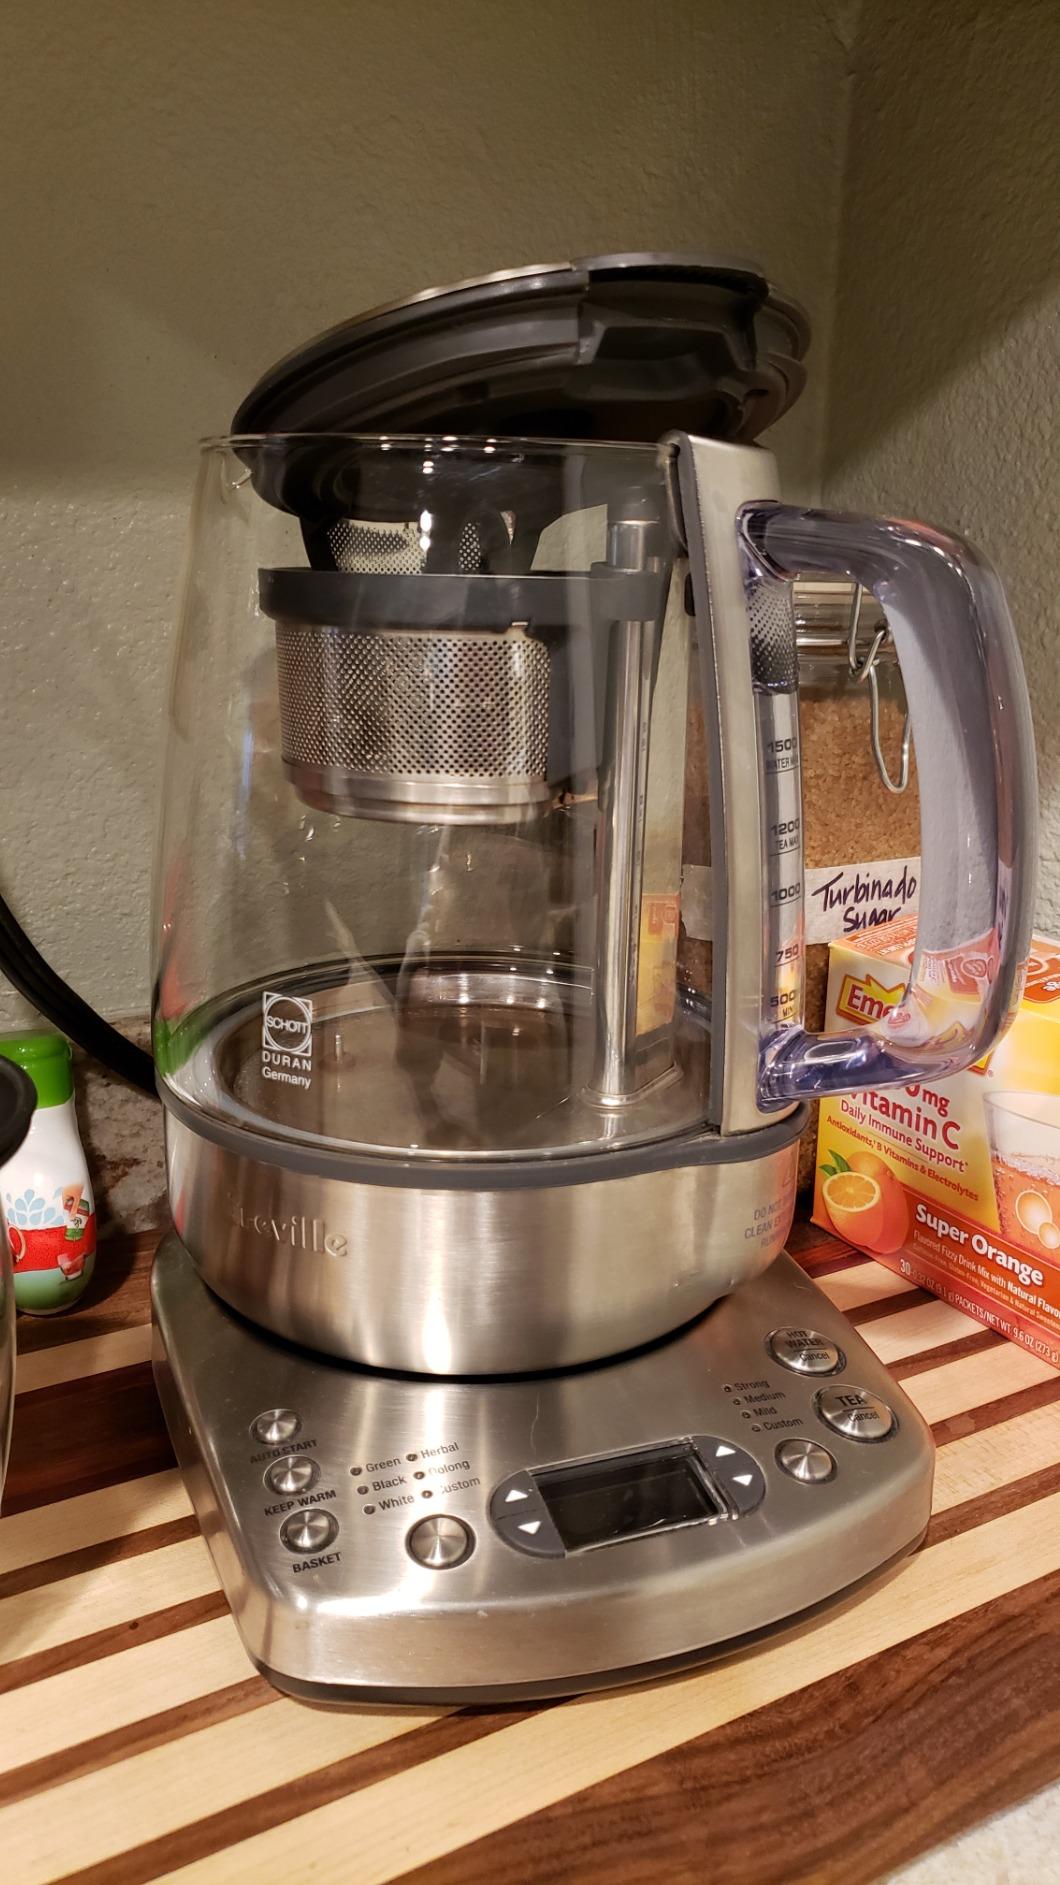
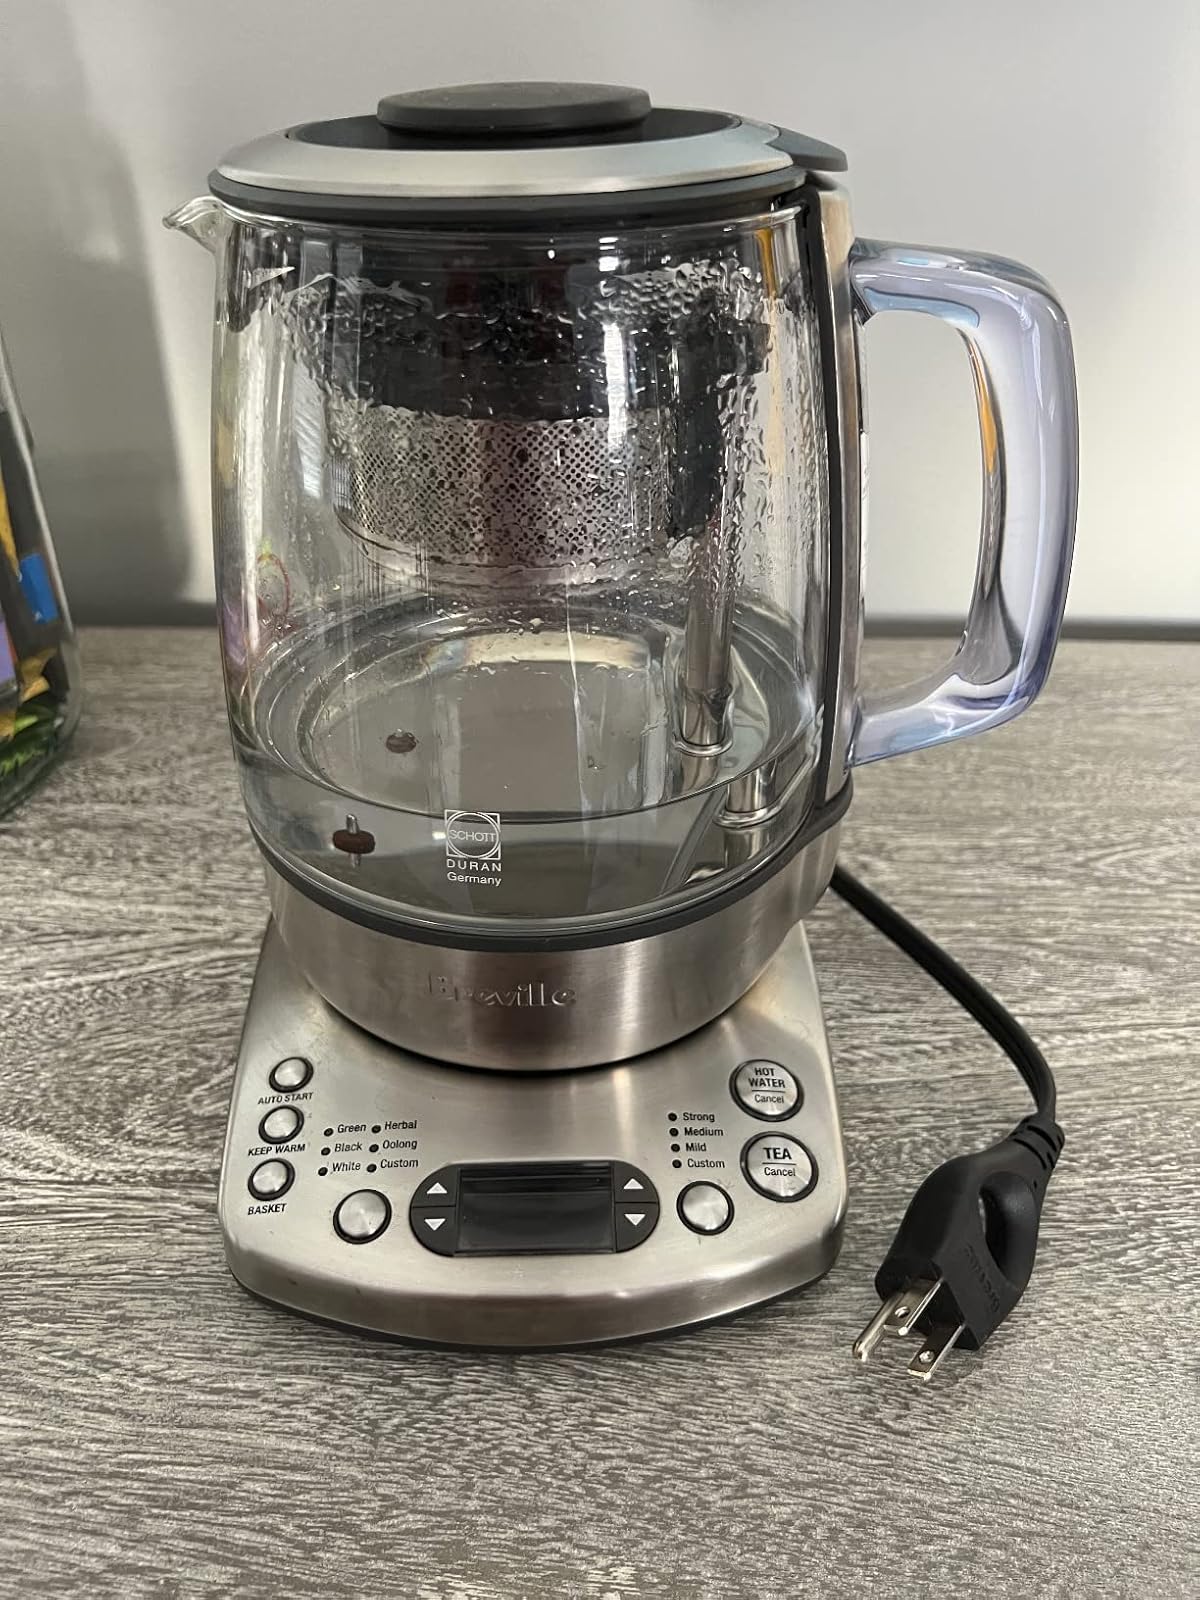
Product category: items_tea
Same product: yes